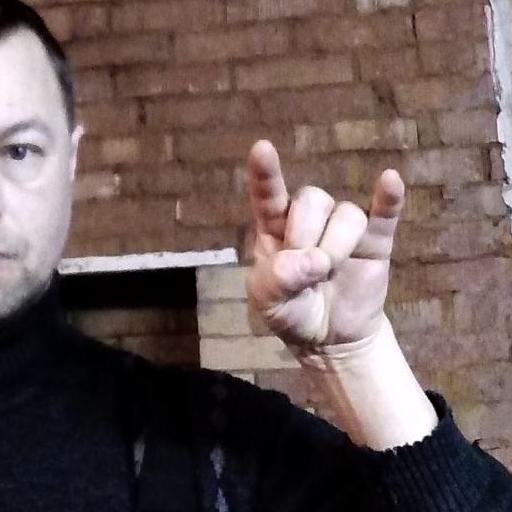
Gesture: rock